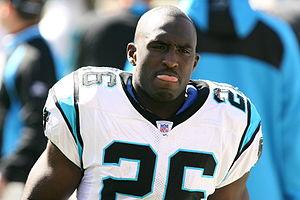
DeShaun Foster est un joueur américain de football américain né le 10 janvier 1980 à Charlotte.